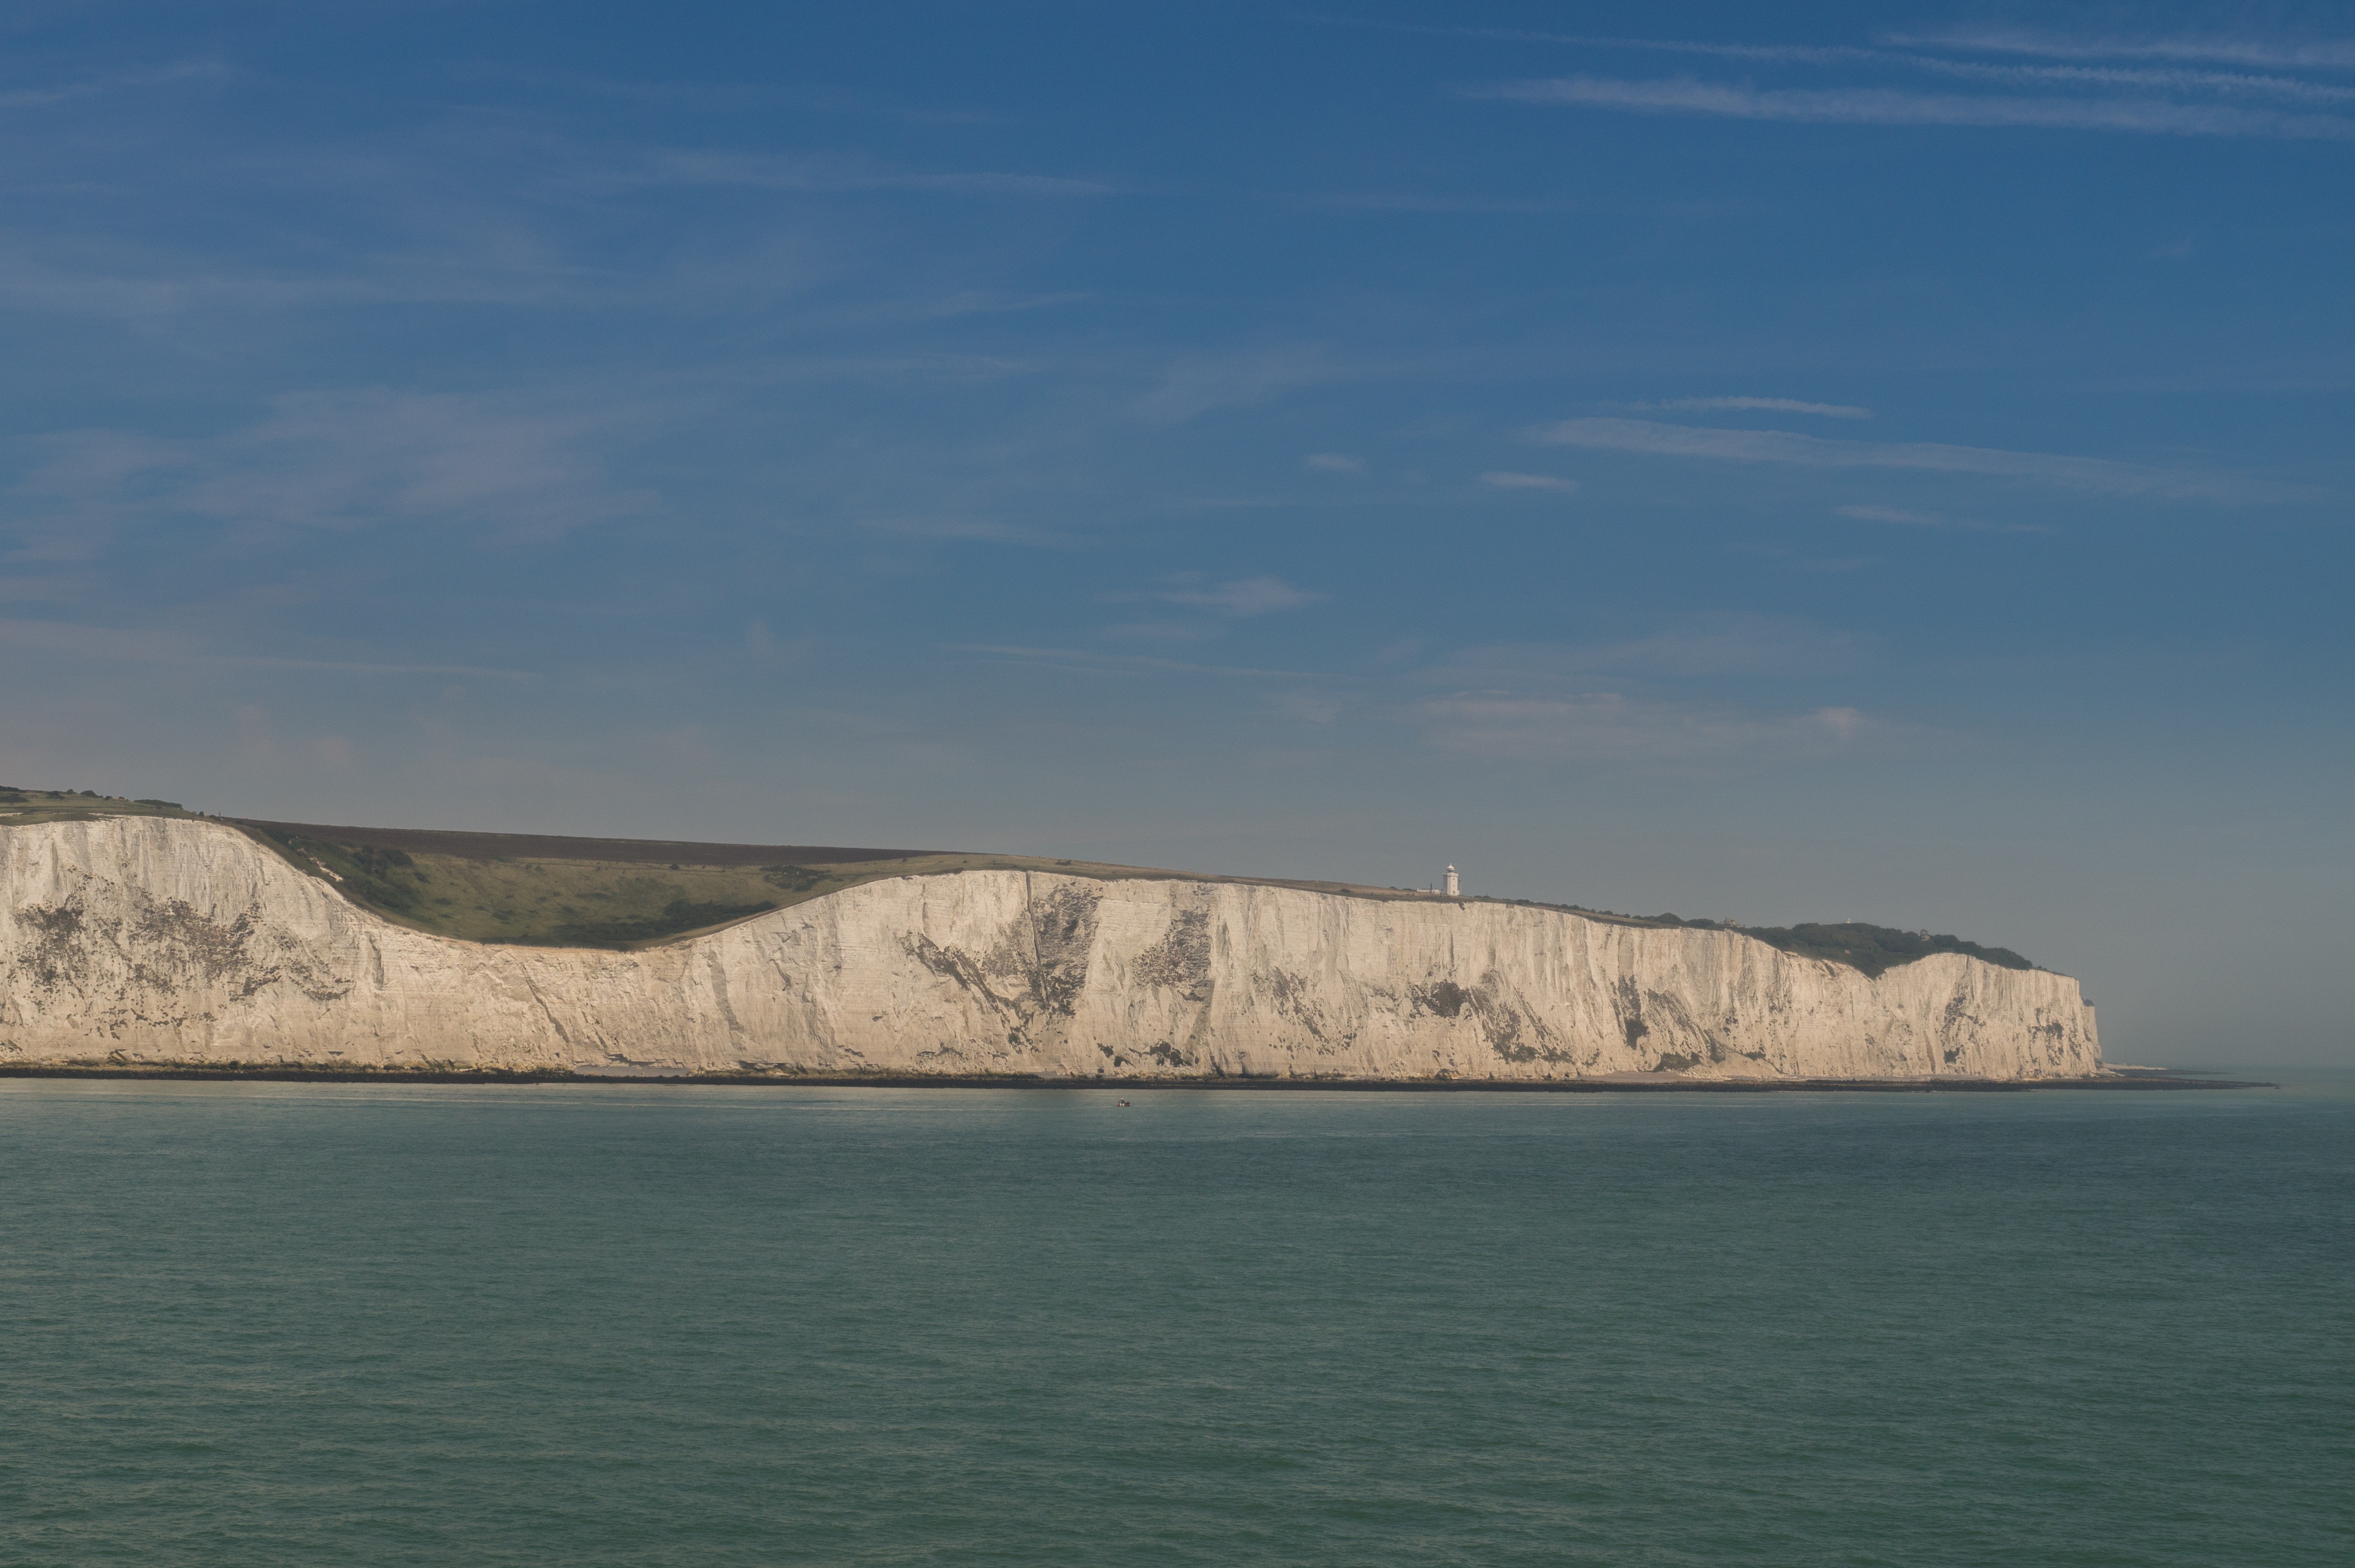
landscape, sea, coast, water, sand, rock, ocean, horizon, sky, shore, wave, lake, coastal, vacation, travel, cliff, seaside, europe, holiday, bay, harbor, blue, reservoir, terrain, body of water, england, chalk, channel, english, britain, dover, cape, landform, geographical feature